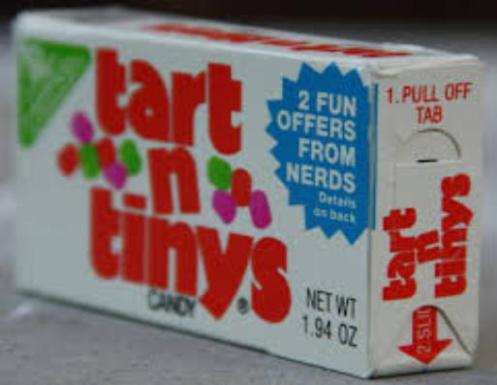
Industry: Food